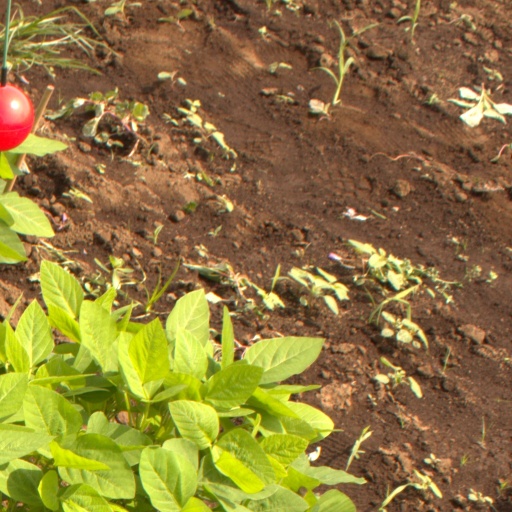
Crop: soybean